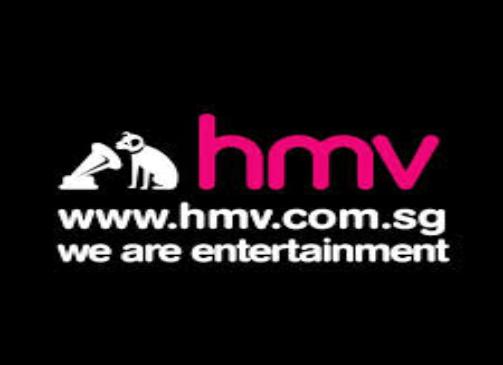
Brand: HMV
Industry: Leisure